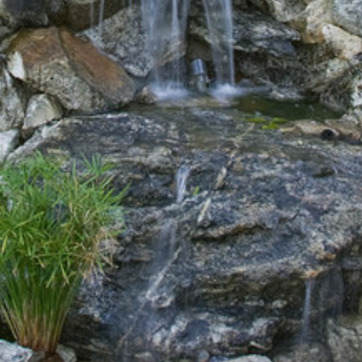
Material: water